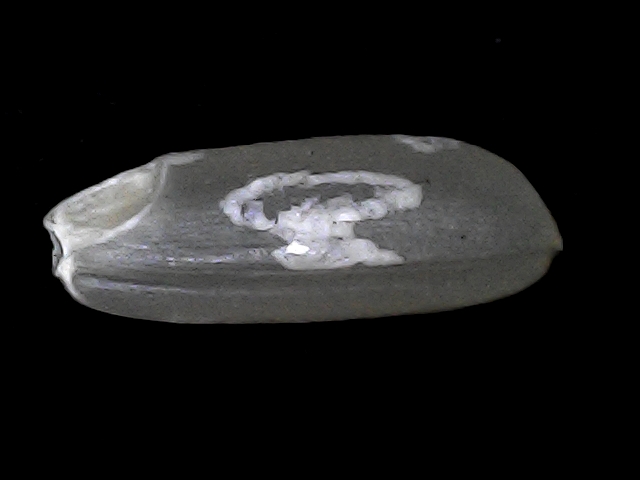
Rice variety: BD56